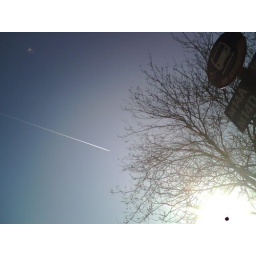
a little black pixel in the center of the sun. plane streaks across the sky, oh illumination.